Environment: real
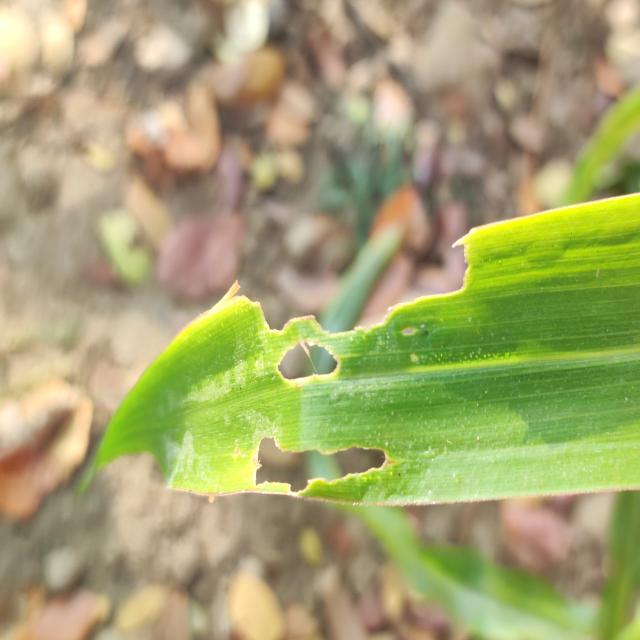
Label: fall_armyworm